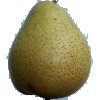
Label: Pear Forelle 1